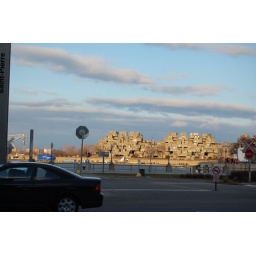
Cool building across the water in Montreal